Michael Jordan

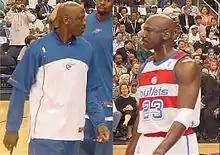
Jordan in 2003

With Phil Jackson's contract expiring, the pending departures of Scottie Pippen and Dennis Rodman looming, and being in the latter stages of an owner-induced lockout of NBA players, Jordan retired for the second time on January 13, 1999. On January 19, 2000, Jordan returned to the NBA not as a player but as part owner and president of basketball operations for the Washington Wizards. Jordan's responsibilities with the Wizards were comprehensive, as he controlled all aspects of the Wizards' basketball operations, and had the final say in all personnel matters; opinions of Jordan as a basketball executive were mixed. He managed to purge the team of several highly paid, unpopular players (like forward Juwan Howard and point guard Rod Strickland) but used the first pick in the 2001 NBA draft to select high school student Kwame Brown, who did not live up to expectations and was traded away after four seasons.